No. 1426 Flight RAF

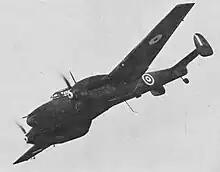

The aircraft in the unit changed as later marques came into the RAF's hands in various ways; including capture by allied troops, forced or mistaken landings by German pilots, and defections. The flight cooperated with the RAF Film Unit, for which the usual British markings were removed and original German restored. Aircraft were then assigned to the AFDU at (RAF Duxford 1940-1943), where they were extensively tested before passing them on to the flight. Several aircraft were lost to crashes or damaged, and then cannibalised for spare parts. Others were shipped to America for further evaluation. In March 1943, the unit moved to RAF Collyweston in Northamptonshire. Beginning in early 1944, the flight made a round of U.S. Army Air Forces bases in Britain. After the invasion of Normandy, the perceived need for the flight declined.